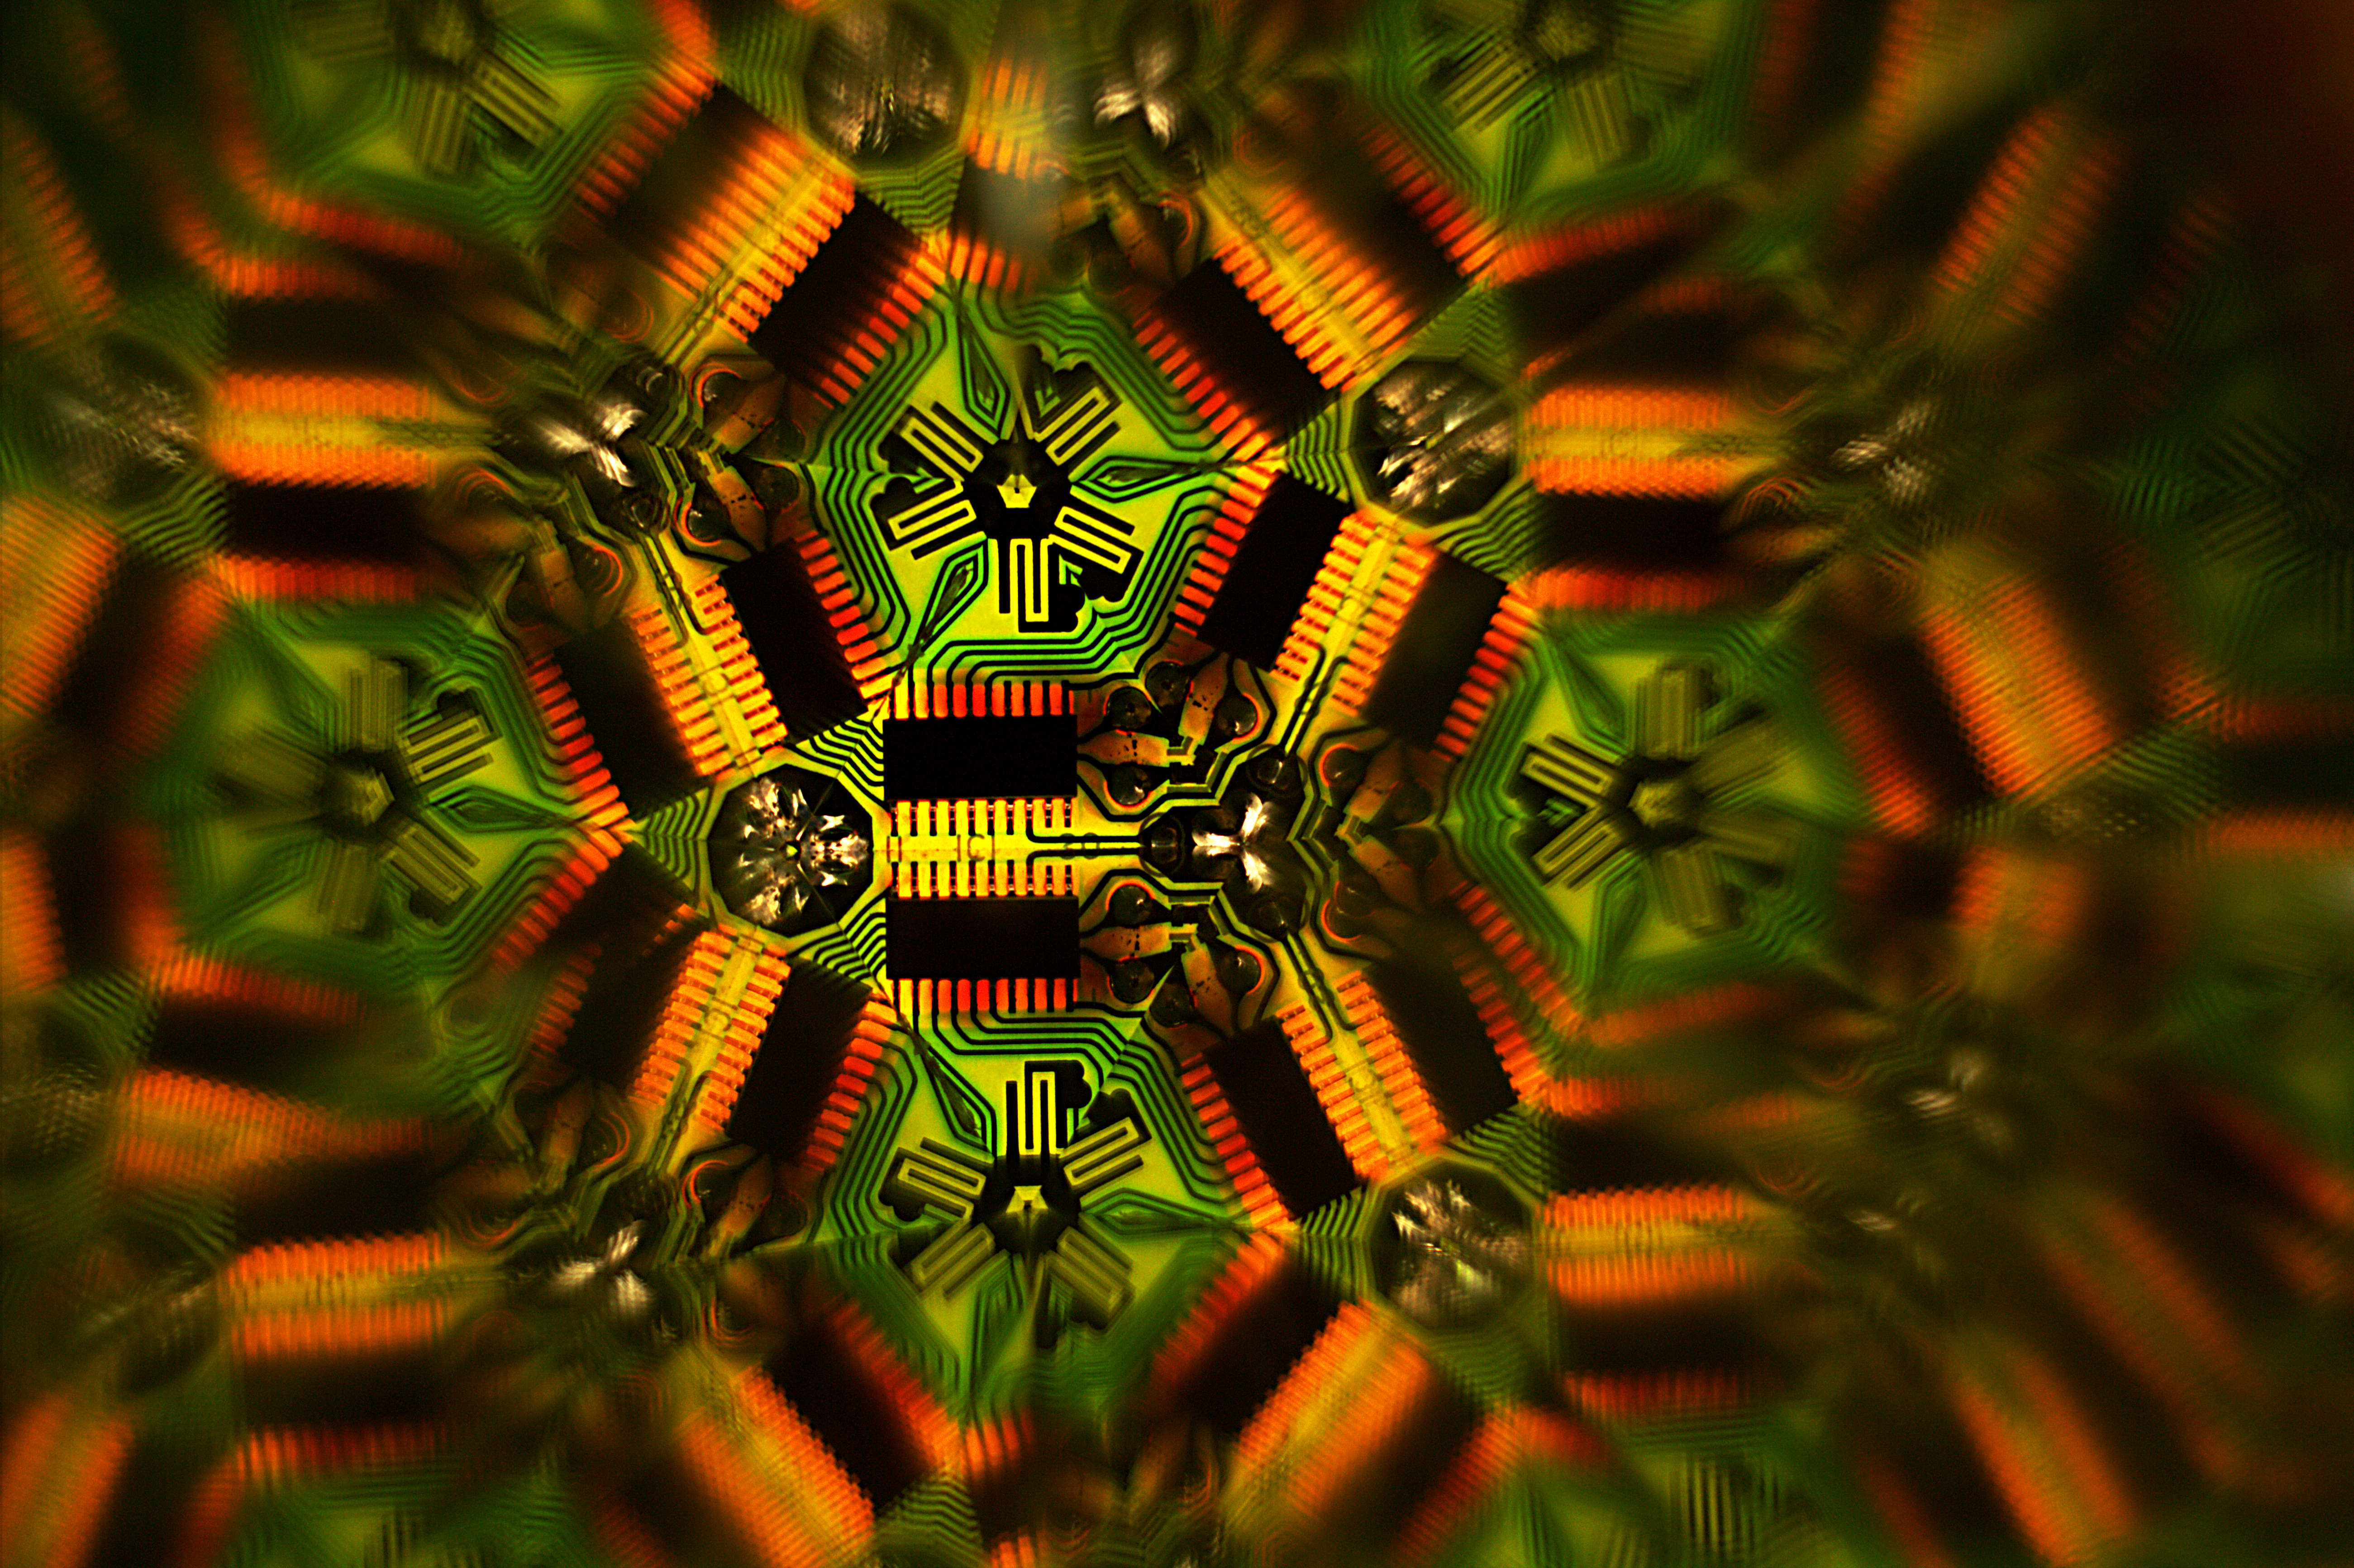
abstract, photography, sunlight, flower, photo, green, reflection, jungle, close up, patterns, kaleidoscope, fractal, caleidoscope, macro photography, computer wallpaper, fractal art